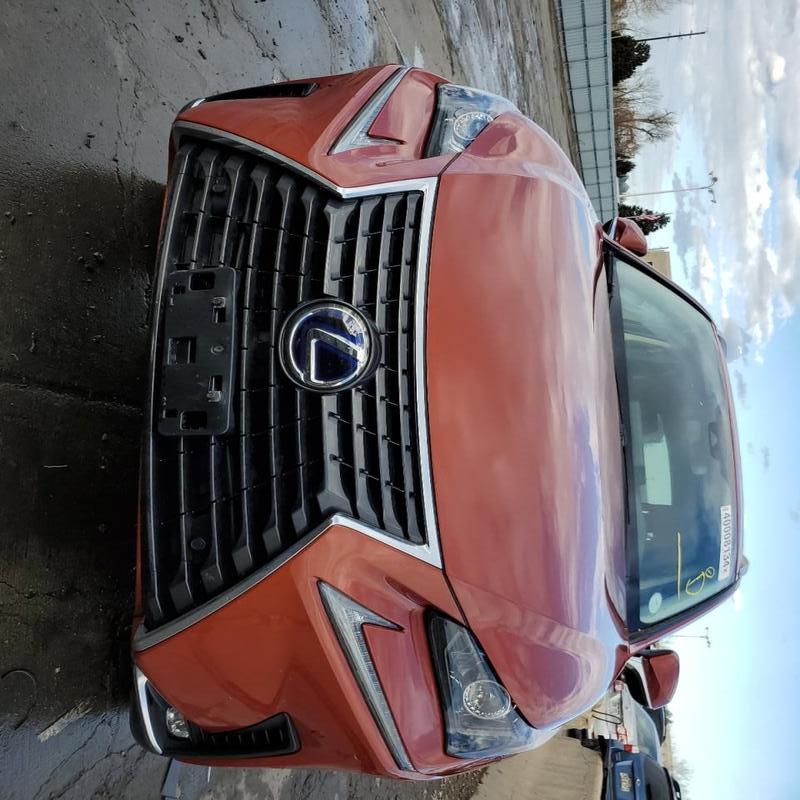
Aucun dommage détecté.
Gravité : aucun